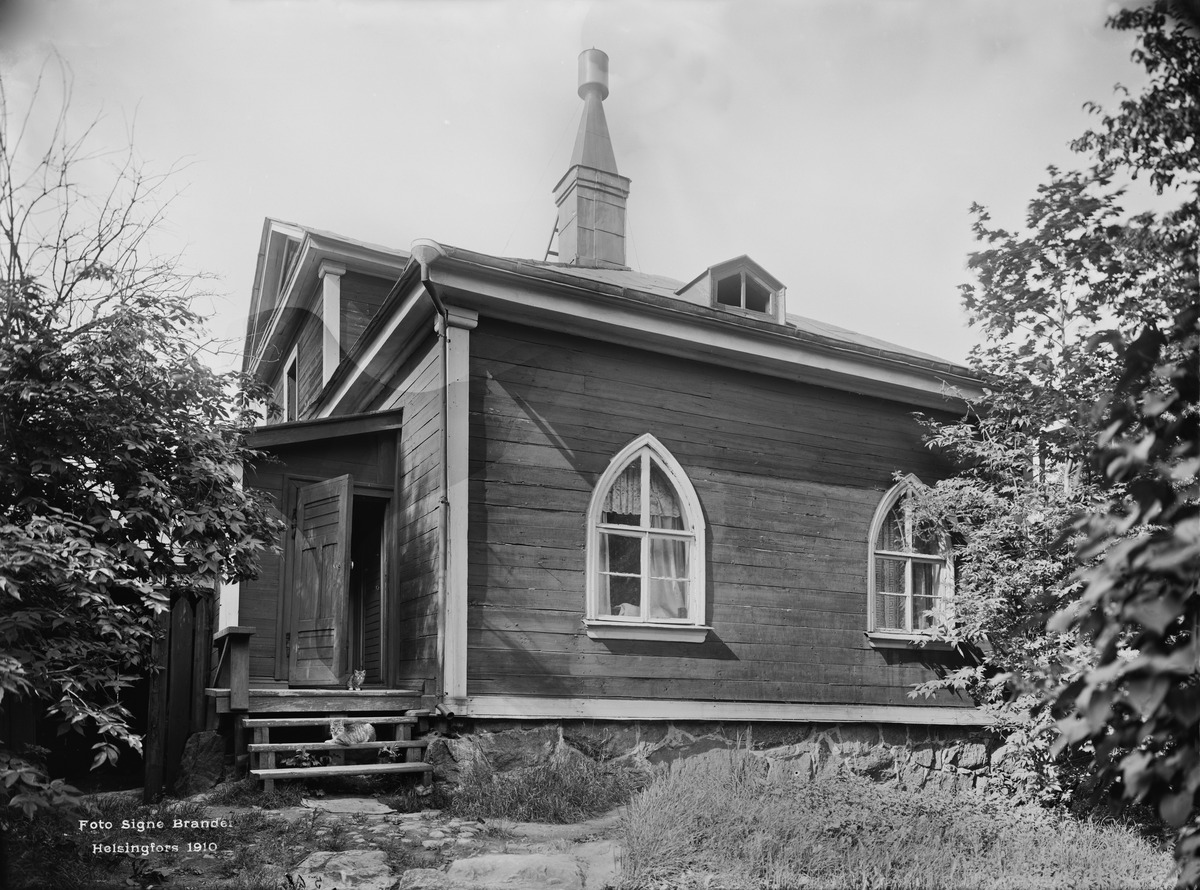
Itäinen Kaivopuisto 8, Rauhaniemi
sisällön kuvaus: Itäinen Kaivopuisto 8, Rauhaniemi.  Nykyinen Itäinen Puistotie 15. Piha. mustavalkoinen
Kuvaaja: Brander, Signe, valokuvaaja
Ajankohta: kuvausaika 1910
Paikka: Suomi, Uusimaa, Helsinki, Kaivopuisto Helsinki, Itäinen Puistotie 15
Aiheet: tallit, puurakennukset, lemmikkieläimet, kissat, pihat